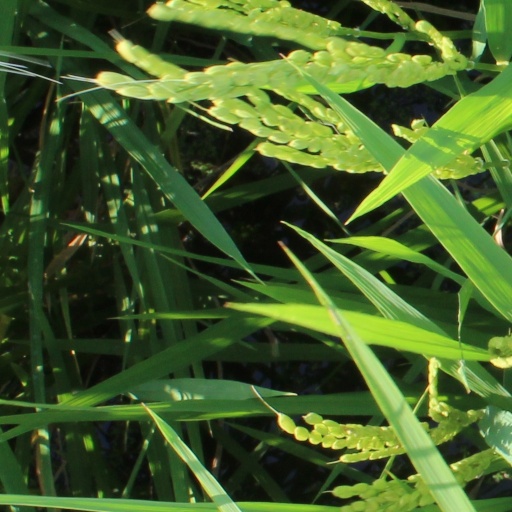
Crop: rice